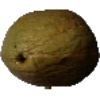
Label: Papaya 1